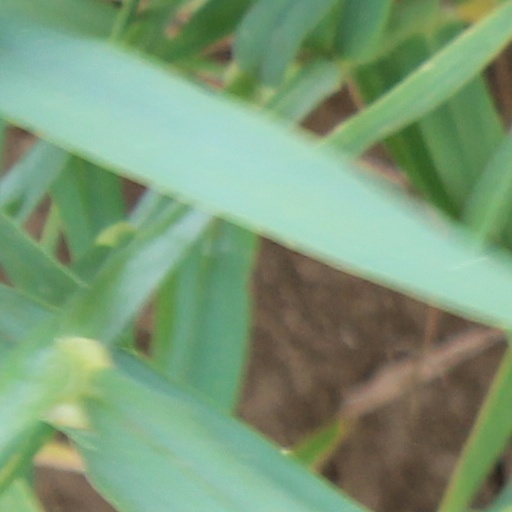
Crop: wheat